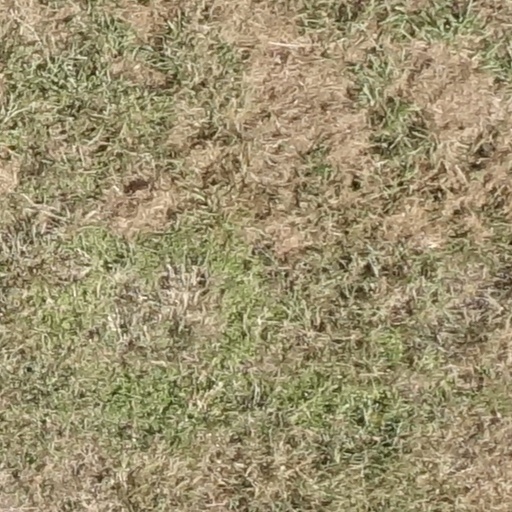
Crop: sorghum